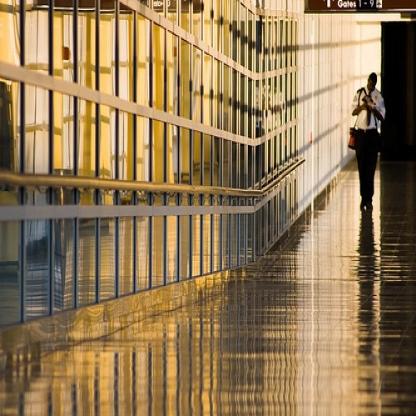
Scene: Indoor